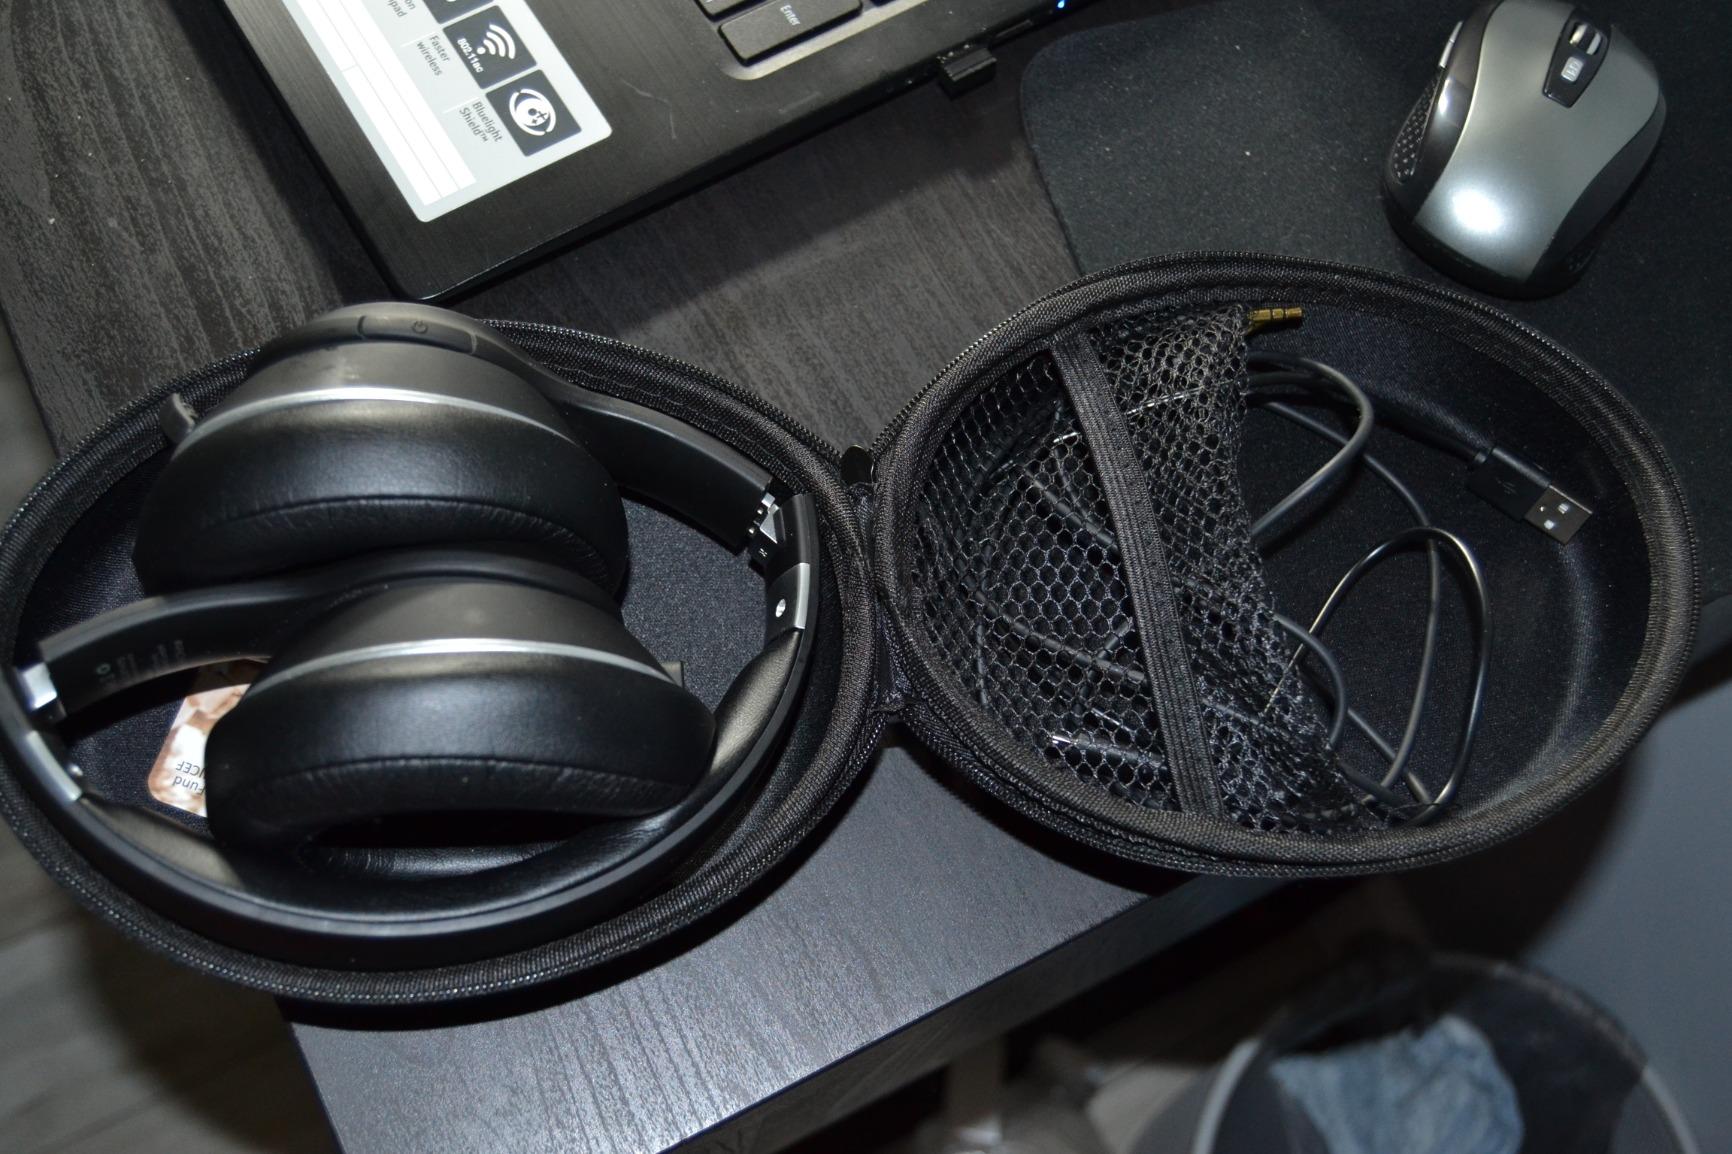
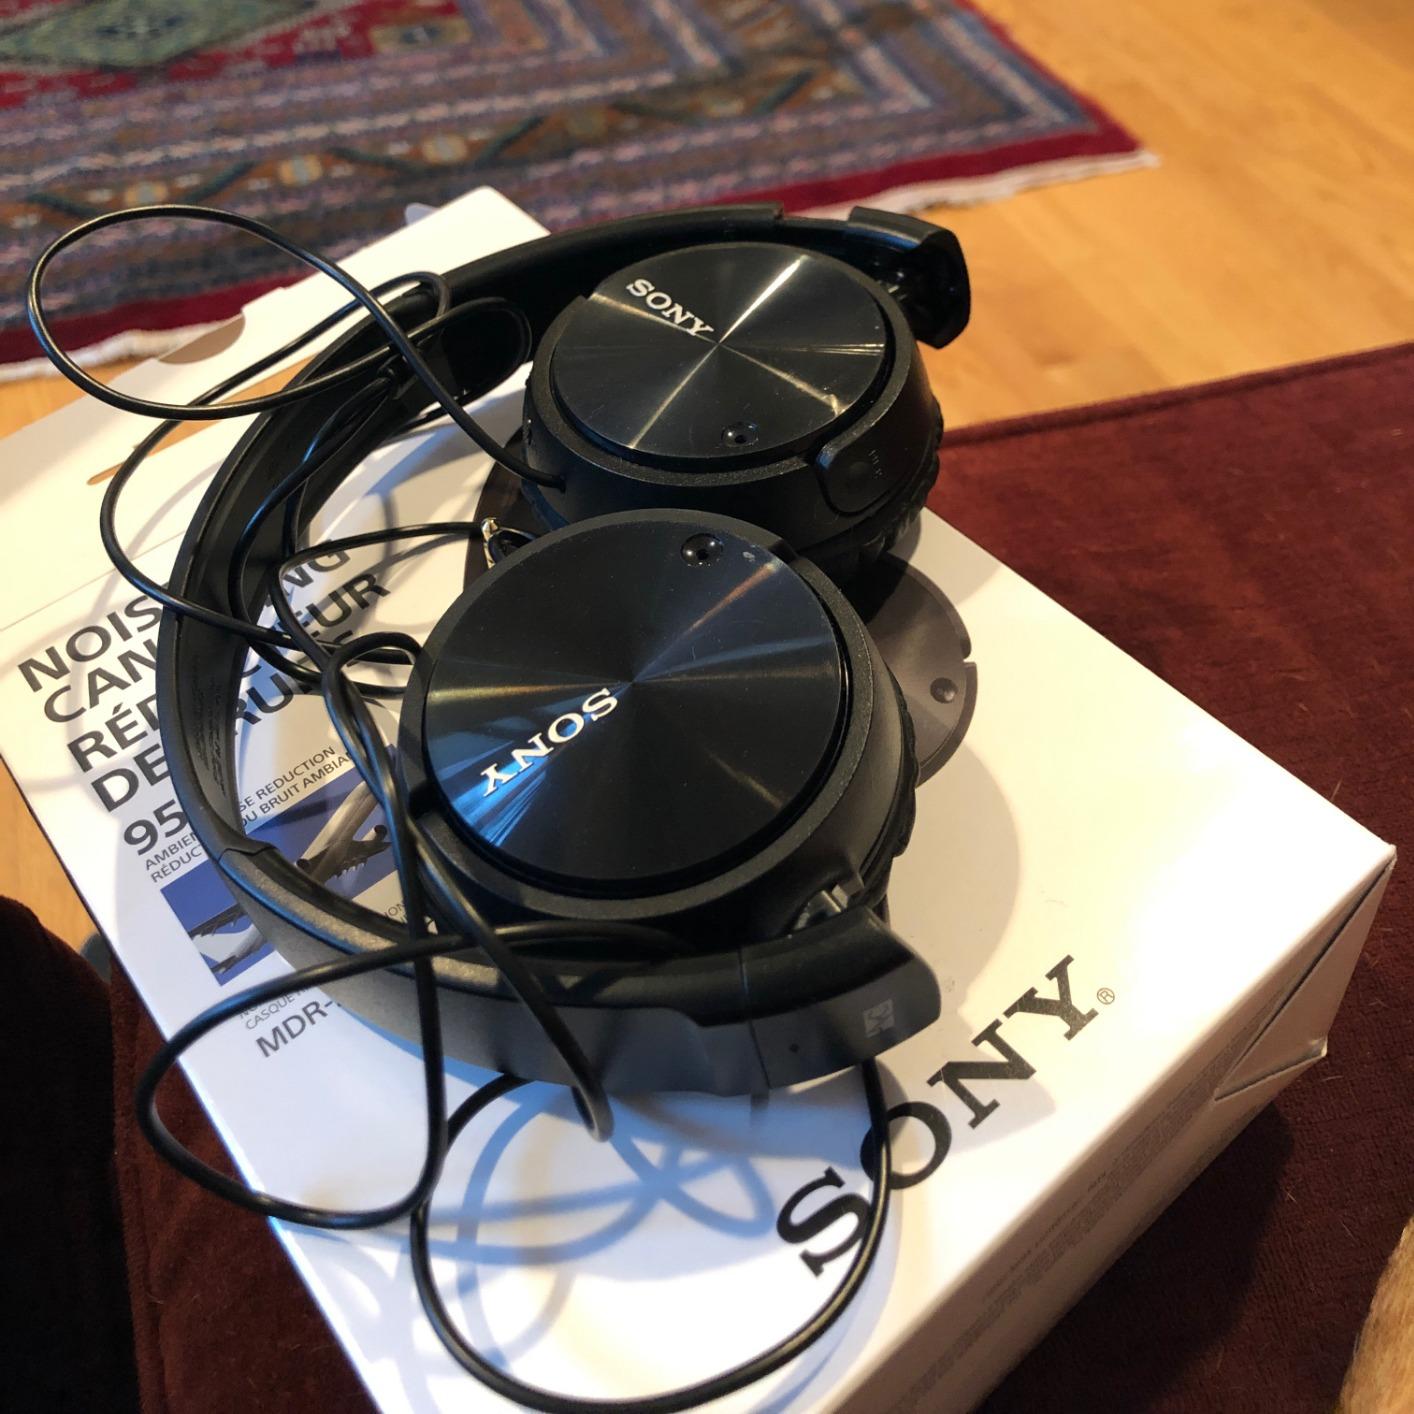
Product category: headphones
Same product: no